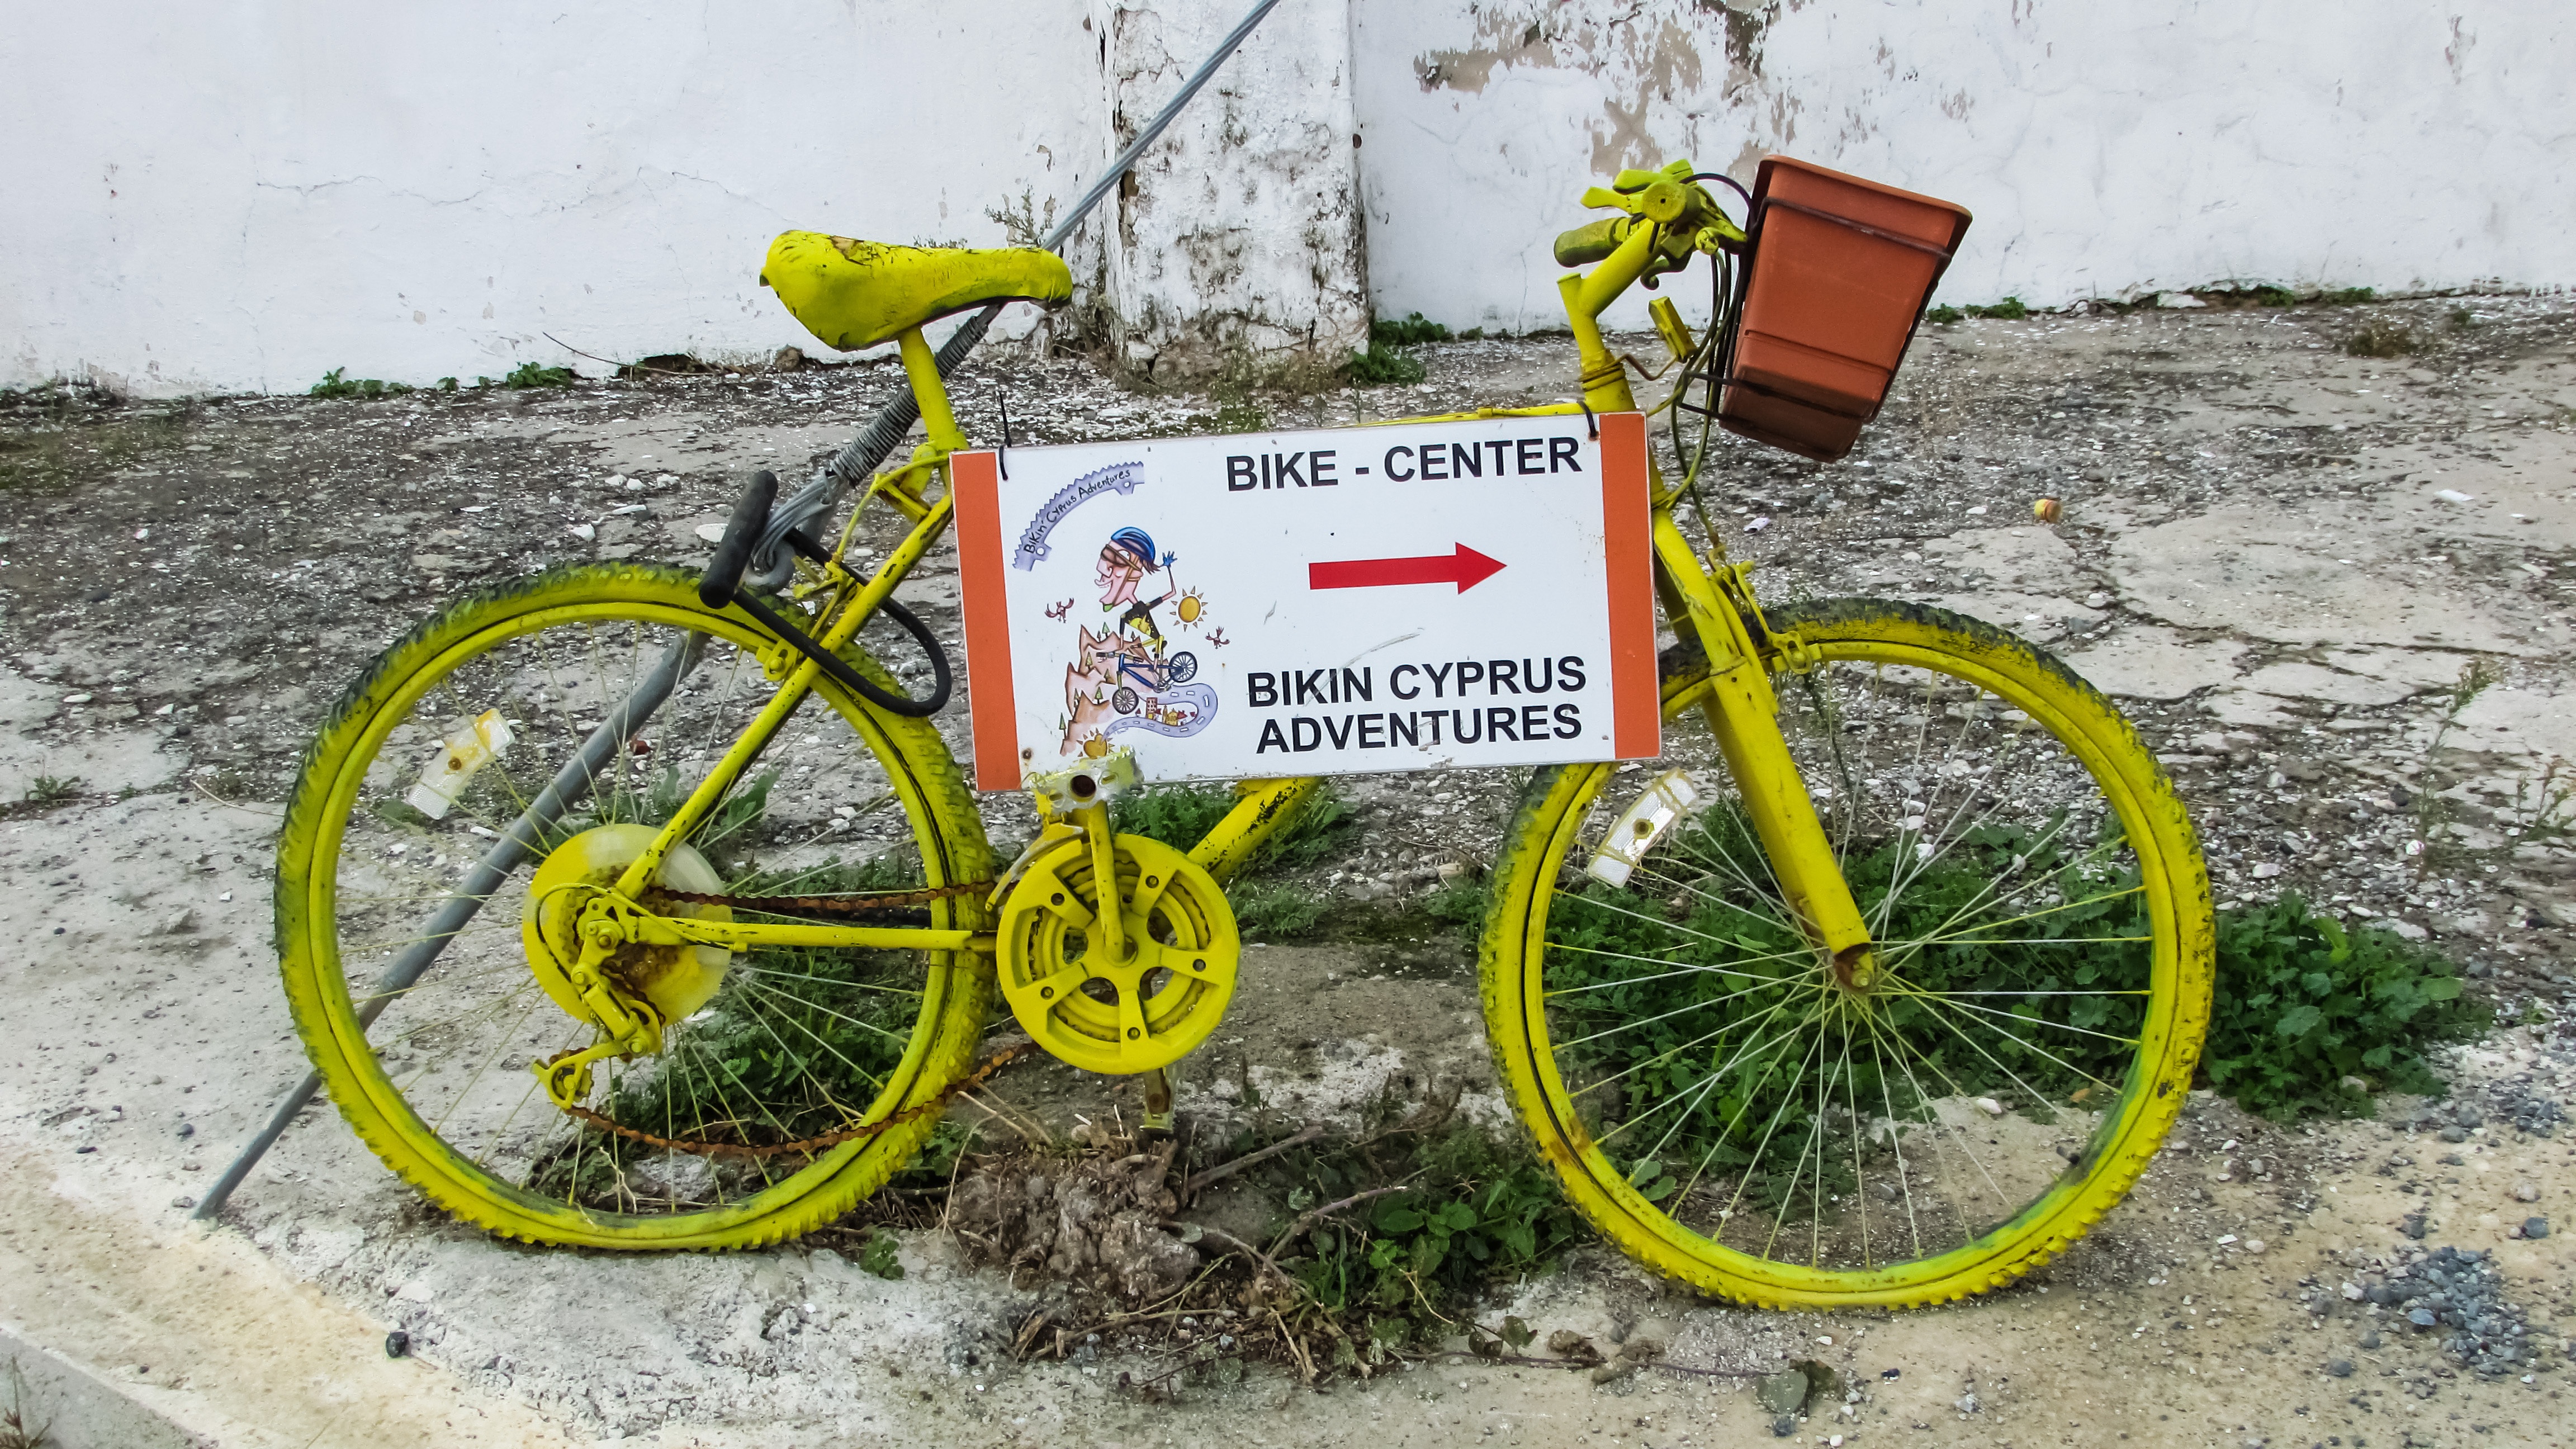
wheel, bicycle, vehicle, soil, yellow, activity, sports equipment, mountain bike, cycling, race, racing, freeride, mountain biking, land vehicle, cycle sport, cyclo cross bicycle, cyclo cross, bicycle racing, downhill mountain biking, road bicycle, racing bicycle